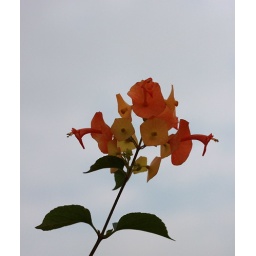
Red Flower and Green Leaves against white sky